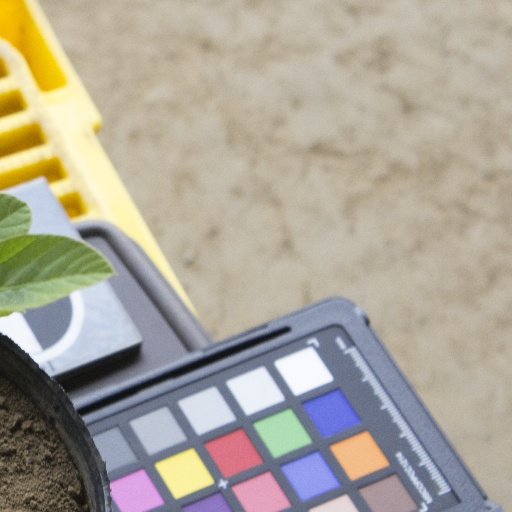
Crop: soybean